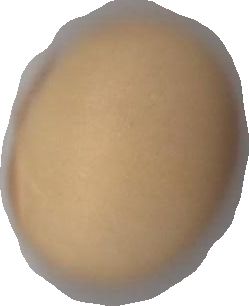
Variety: Dega